Shiv Nath Prasad

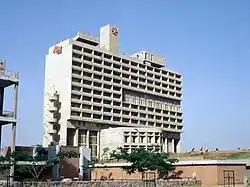
Akbar Hotel in Chanakyapuri, New Delhi constructed 1965–1969

Shiv Nath was born in Varanasi, British India in 1922.